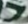
Number: 7